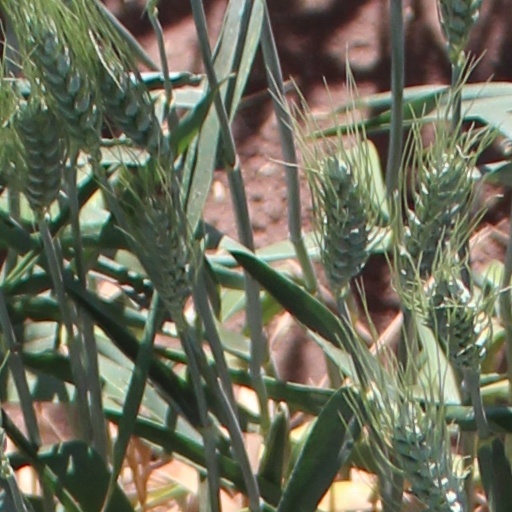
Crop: wheat